Fantastica Mania 2013

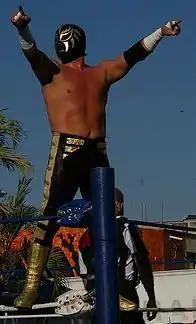
La Sombra, participated in headlining matches on all three shows.

The events featured six or seven professional wrestling matches on each event with different wrestlers involved in pre-existing scripted feuds or storylines. Wrestlers portray either villains (referred to as heels in general or "rudos" in Mexico) or fan favorites (Faces or "técnicos" in Mexico) as they compete in wrestling matches with pre-determined outcomes.